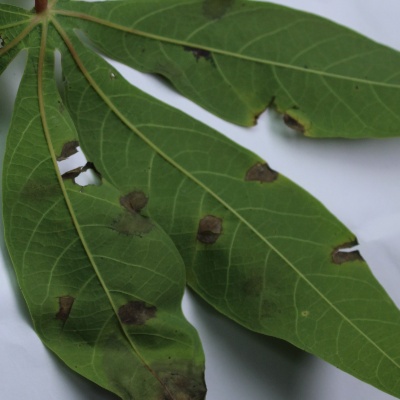
Crop: Cassava
Condition: brown spot